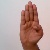
The image shows a hand gesture representing the letter 'B' in Indian Sign Language.